St. Raphael (aircraft)

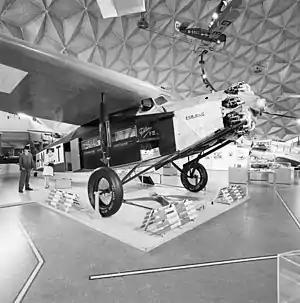
Fokker F.VIIa similar to the "St. Raphael"

The St. Raphael was a Fokker F.VIIa monoplane that was used in 1927 for a transatlantic flight from England to Canada in an attempt to be the first to cross from east to west. With the owner and financial backer Princess Anne of Löwenstein-Wertheim-Freudenberg as a passenger, the aircraft departed RAF Upavon, Wiltshire, at 7:30 on 31 August 1927 with Frederick F. Minchin and Leslie Hamilton as flight crew. The "St. Raphael"s last confirmed sighting was west of Ireland, approximately from Upavon at 21:44 by the steamer ; around 06:00 the next morning the Dutch steamer reported seeing a white light travelling eastward in the sky when about east-southeast of New York City, which, if it were "St. Raphael", was far to the south of its intended route, suggesting that they were lost. After a number of unconfirmed reports of sightings, the aircraft and occupants were never seen again.